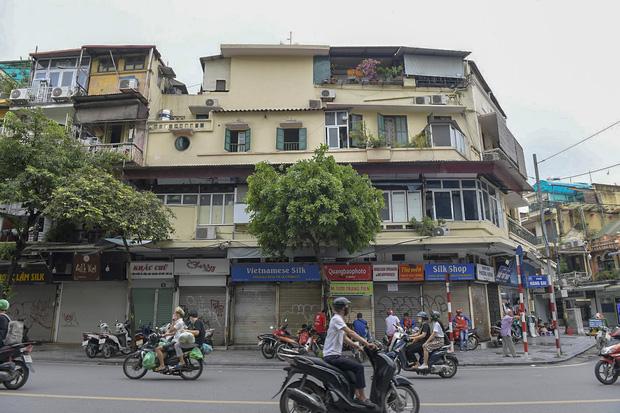
có nhiều xe máy đang di chuyển ở trên đường